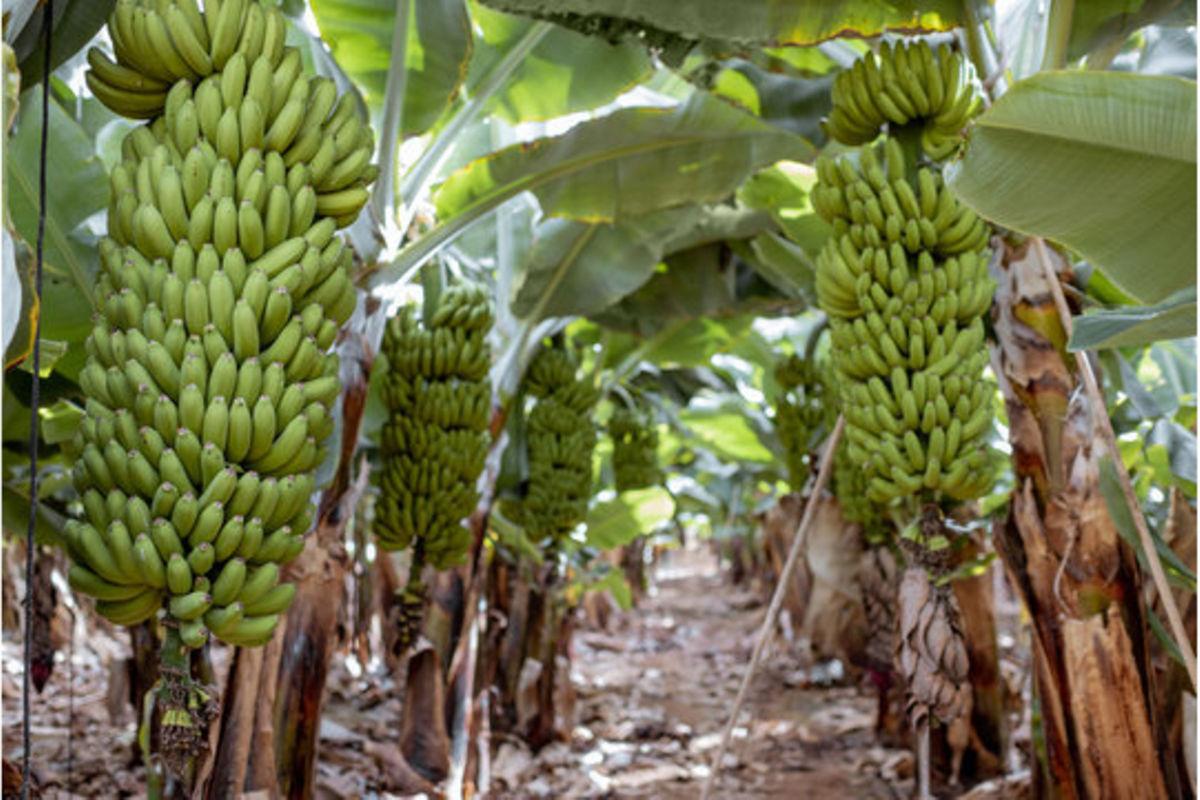
Shamba kubwa lenye migomba mingi na mikungu ya ndizi ya kijani, ambayo imekomaa tayari kwa kuvunwa na kuandaliwa kwa shughuli ya biashara masokoni na viwandani. Hii huonyesha ukuaji wa shughuli za kiuchumi.